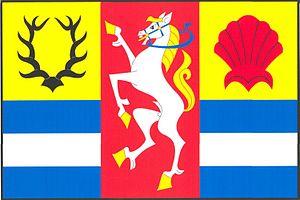
Nebílovy est une commune du district de Plzeň-Sud, dans la région de Plzeň, en République tchèque. Sa population s'élevait à 353 habitants en 2018.